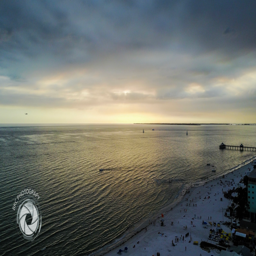
cloudy day at the beach